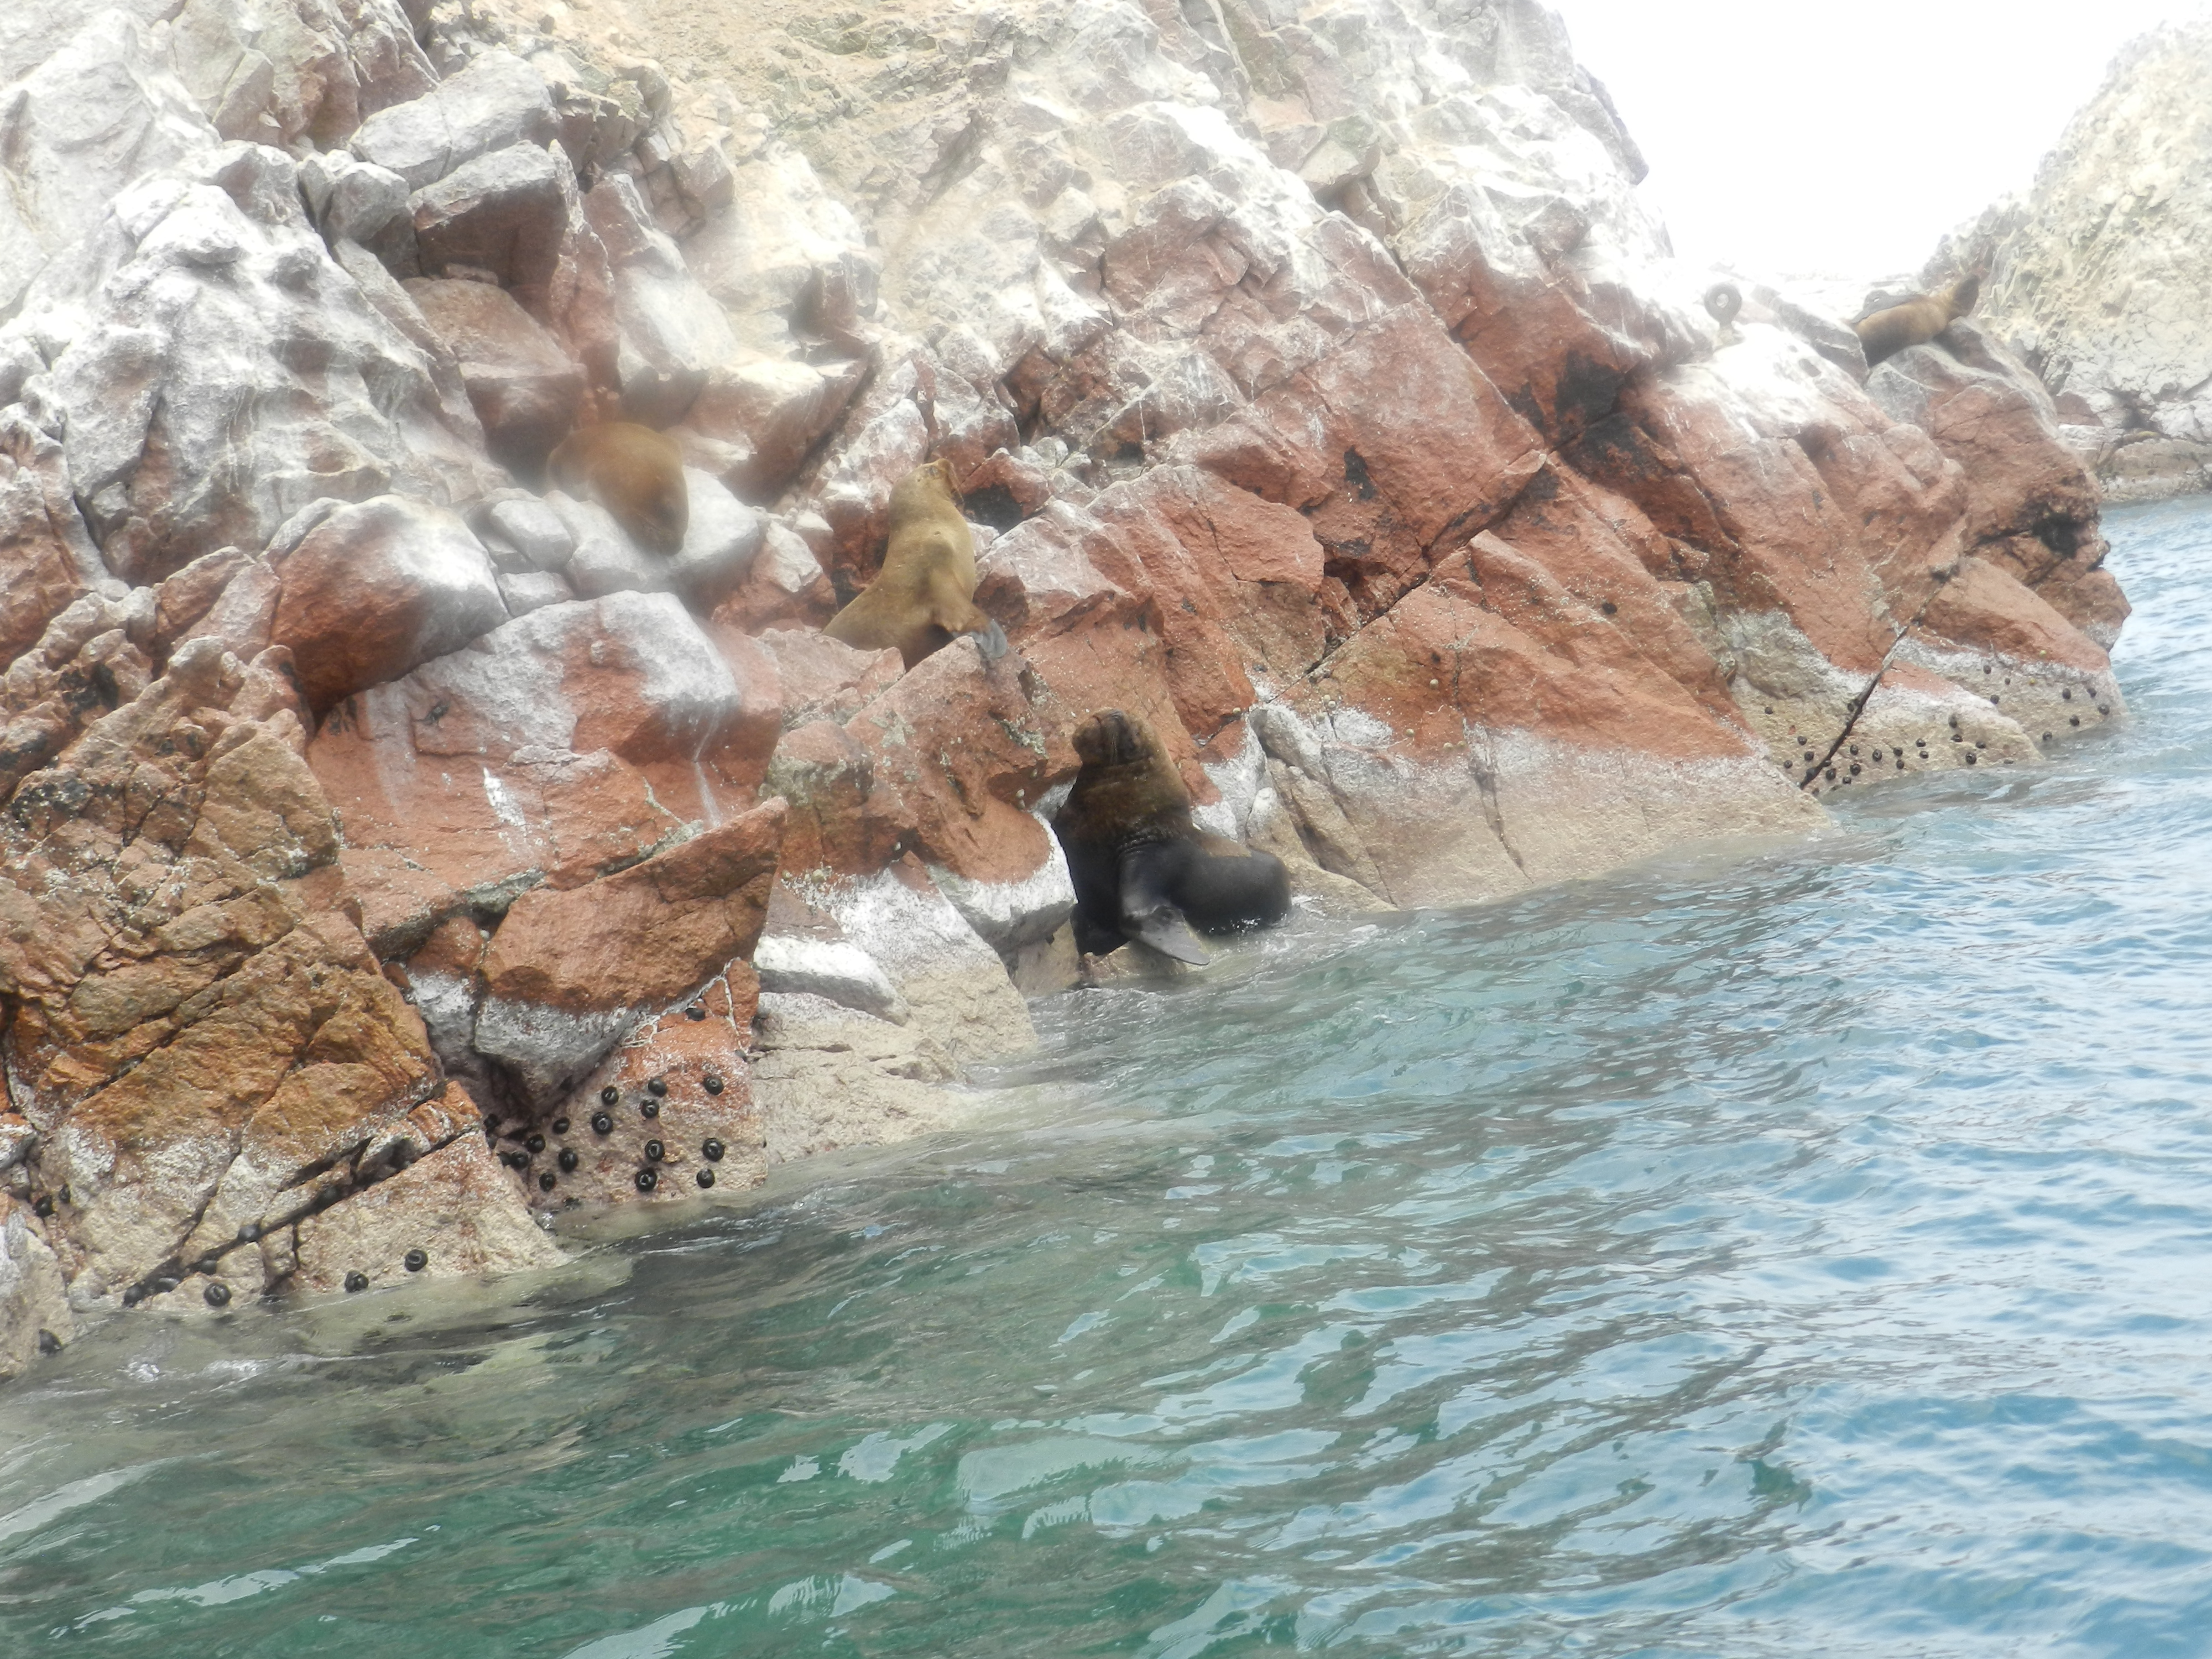
islands, crossbows, wolves, marine, peru, beach, rocks, animal, habitat, natural, rock, coastal and oceanic landforms, sea, coast, water, cliff, terrain, cape, bay, ocean